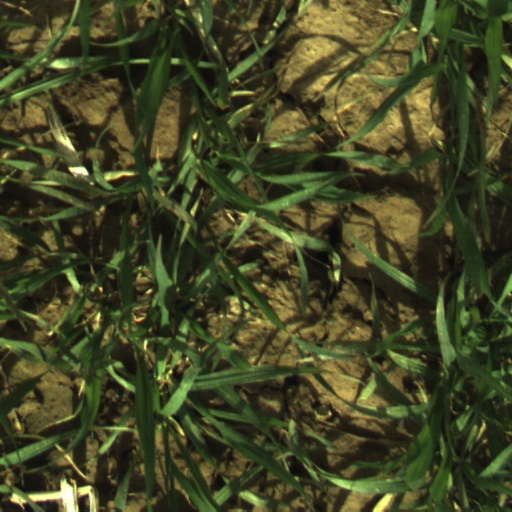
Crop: wheat